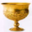
Label: cup